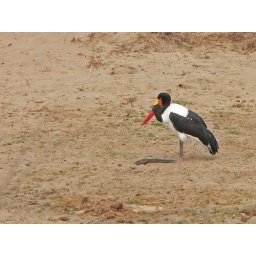
Found this Saddle-billed Stork sitting in it's percurious way in the dry bed of the Timbavati river, Kruger National Park